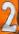
Number: 2